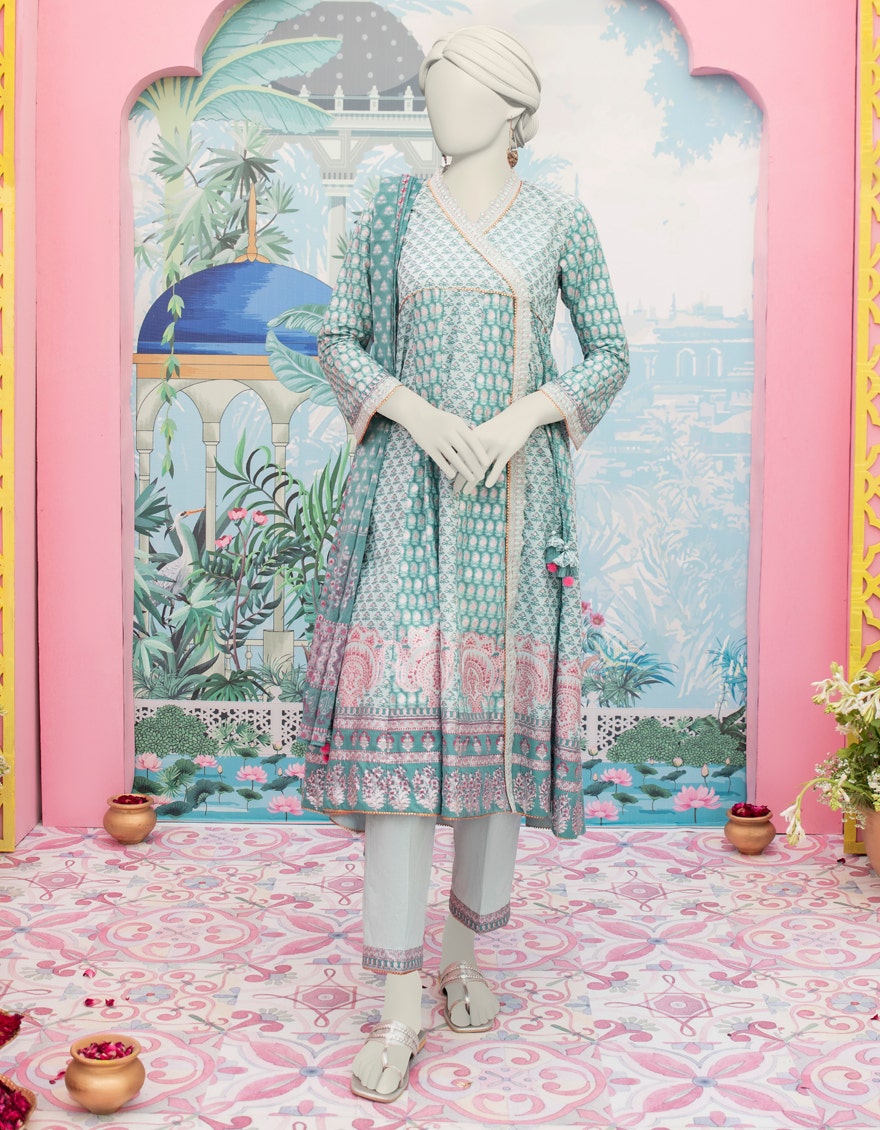
mint multi kurta pajamas with